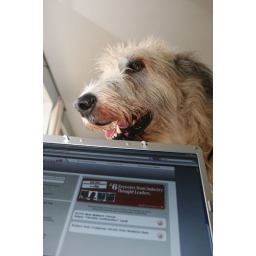
This explains why my keyboard and screen are covered in slobber.